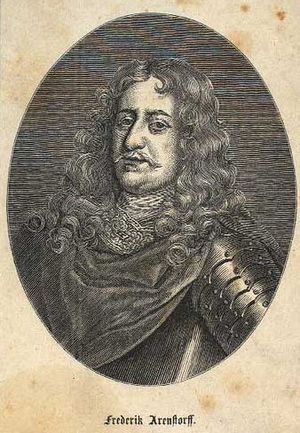
Friedrich von Arenstorff
Friedrich von Arenstorff (24/6-1626 - 5/5-1689)
Friedrich von Arenstorff var en tysk officer i svensk og dansk tjeneste.